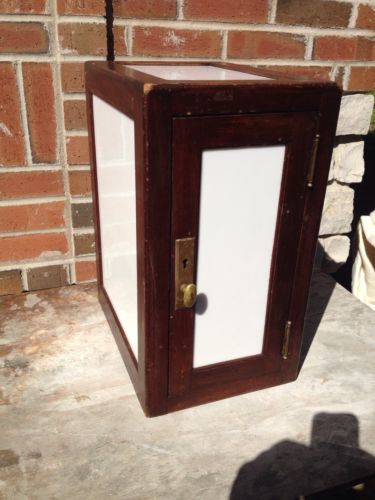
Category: cabinet